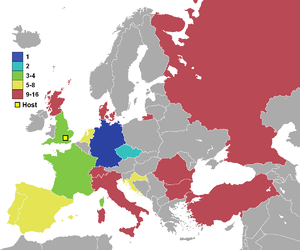
Les qualifications du Championnat d'Europe de football 1996 ont eu lieu tout au long des années 1994 et 1995. Quarante-sept équipes ont été réparties en huit groupes. Toutes les équipes dans chaque groupe se sont rencontrées en matchs aller-retour. Le vainqueur de chaque groupe ainsi que les six meilleurs seconds sont directement qualifiés, tandis que les deux autres seconds doivent jouer un match de barrage sur terrain neutre. L'Angleterre est qualifiée d'office en tant que hôte de l'événement.